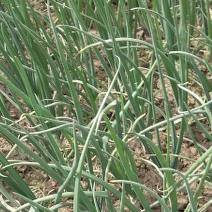
Crop: Onion
Condition: healthy-leaf